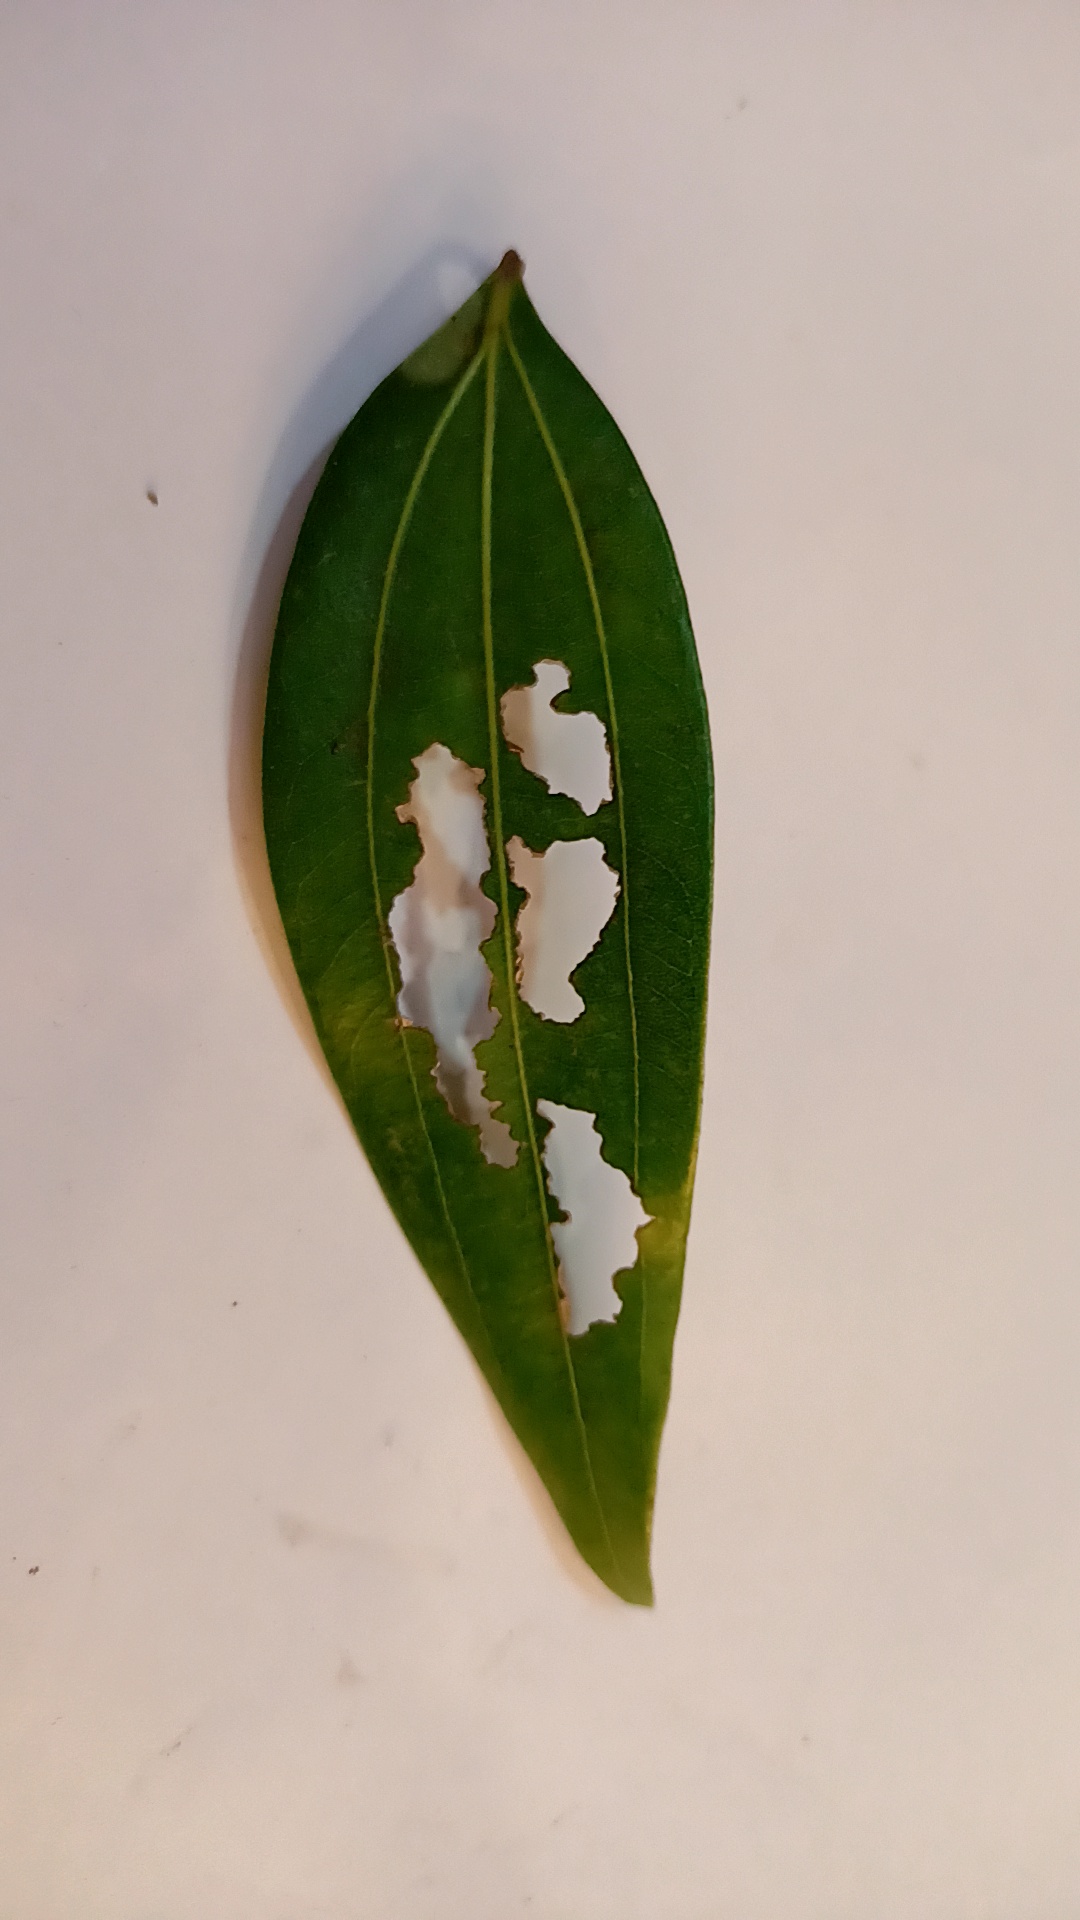
Label: Disease